Scitamineae

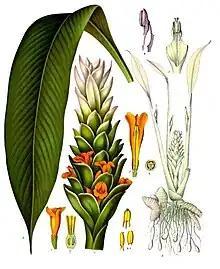
"Curcuma longa" (turmeric), a member of the Zingiberaceae

Scitamineae is a descriptive botanical name. Historically it has been applied to a remarkably stable group of flowering plants, now referred to as Zingiberales: